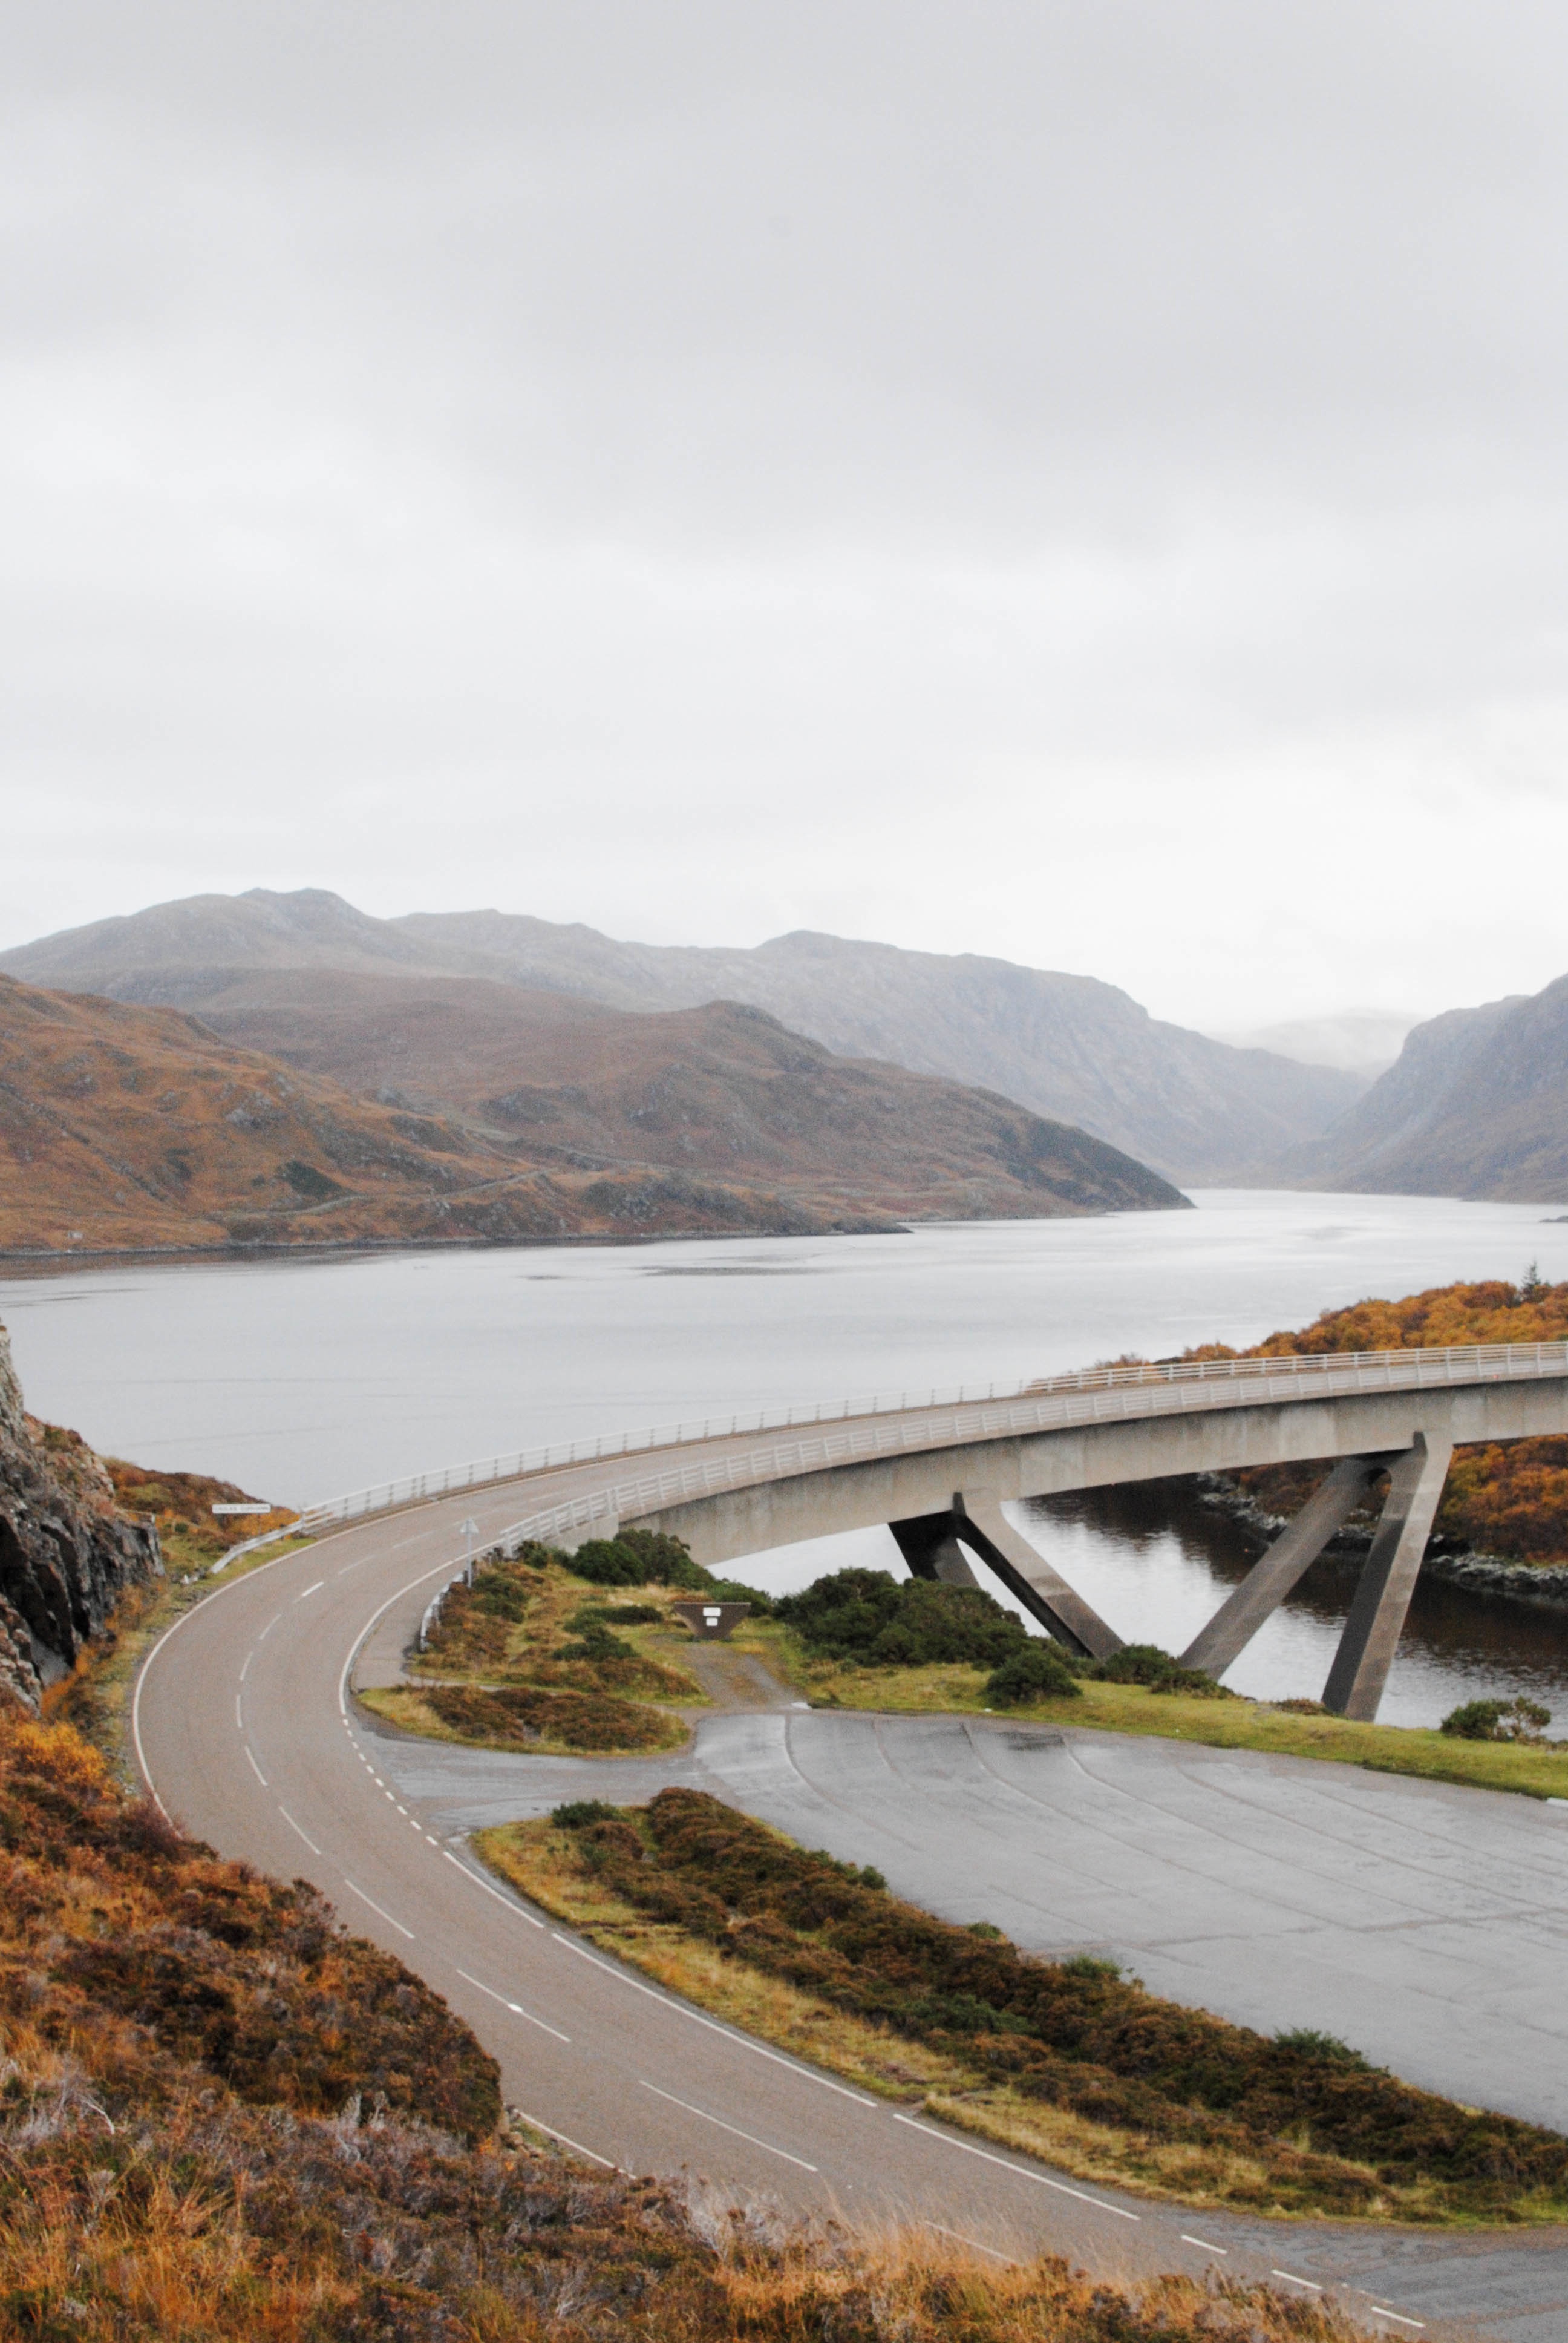
landscape, sea, coast, water, mountain, shore, lake, river, reflection, bay, reservoir, body of water, loch